Horst-Peter Kretschmer

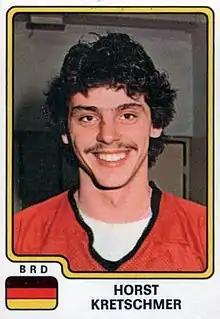

Horst-Peter Kretschmer (19 October 1955 – 24 April 2015) was a German ice hockey player. He competed in the men's tournaments at the 1980 Winter Olympics and the 1988 Winter Olympics.